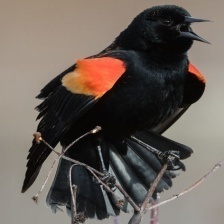
Species: RED WINGED BLACKBIRD
Scientific name: AGELAIUS PHOENICEUS